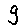
Label: 9